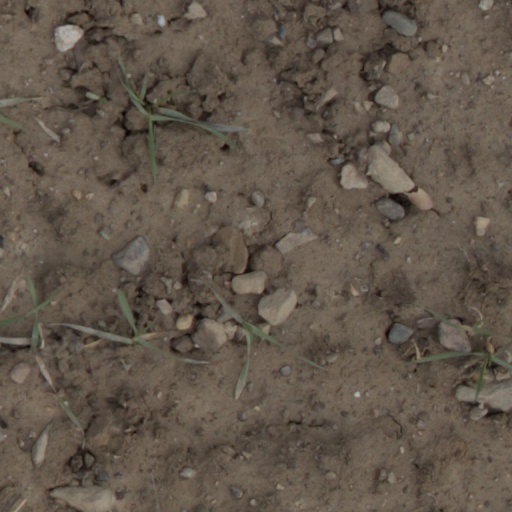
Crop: wheat